Pao Pao

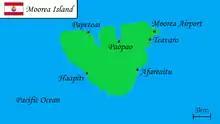
Paopao is located on the center of the Moorea Island.

Pao Pao is located at the bottom of Cook's Bay on Moorea. It is surrounded by many mountains and flat land is limited.